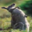
Label: kangaroo